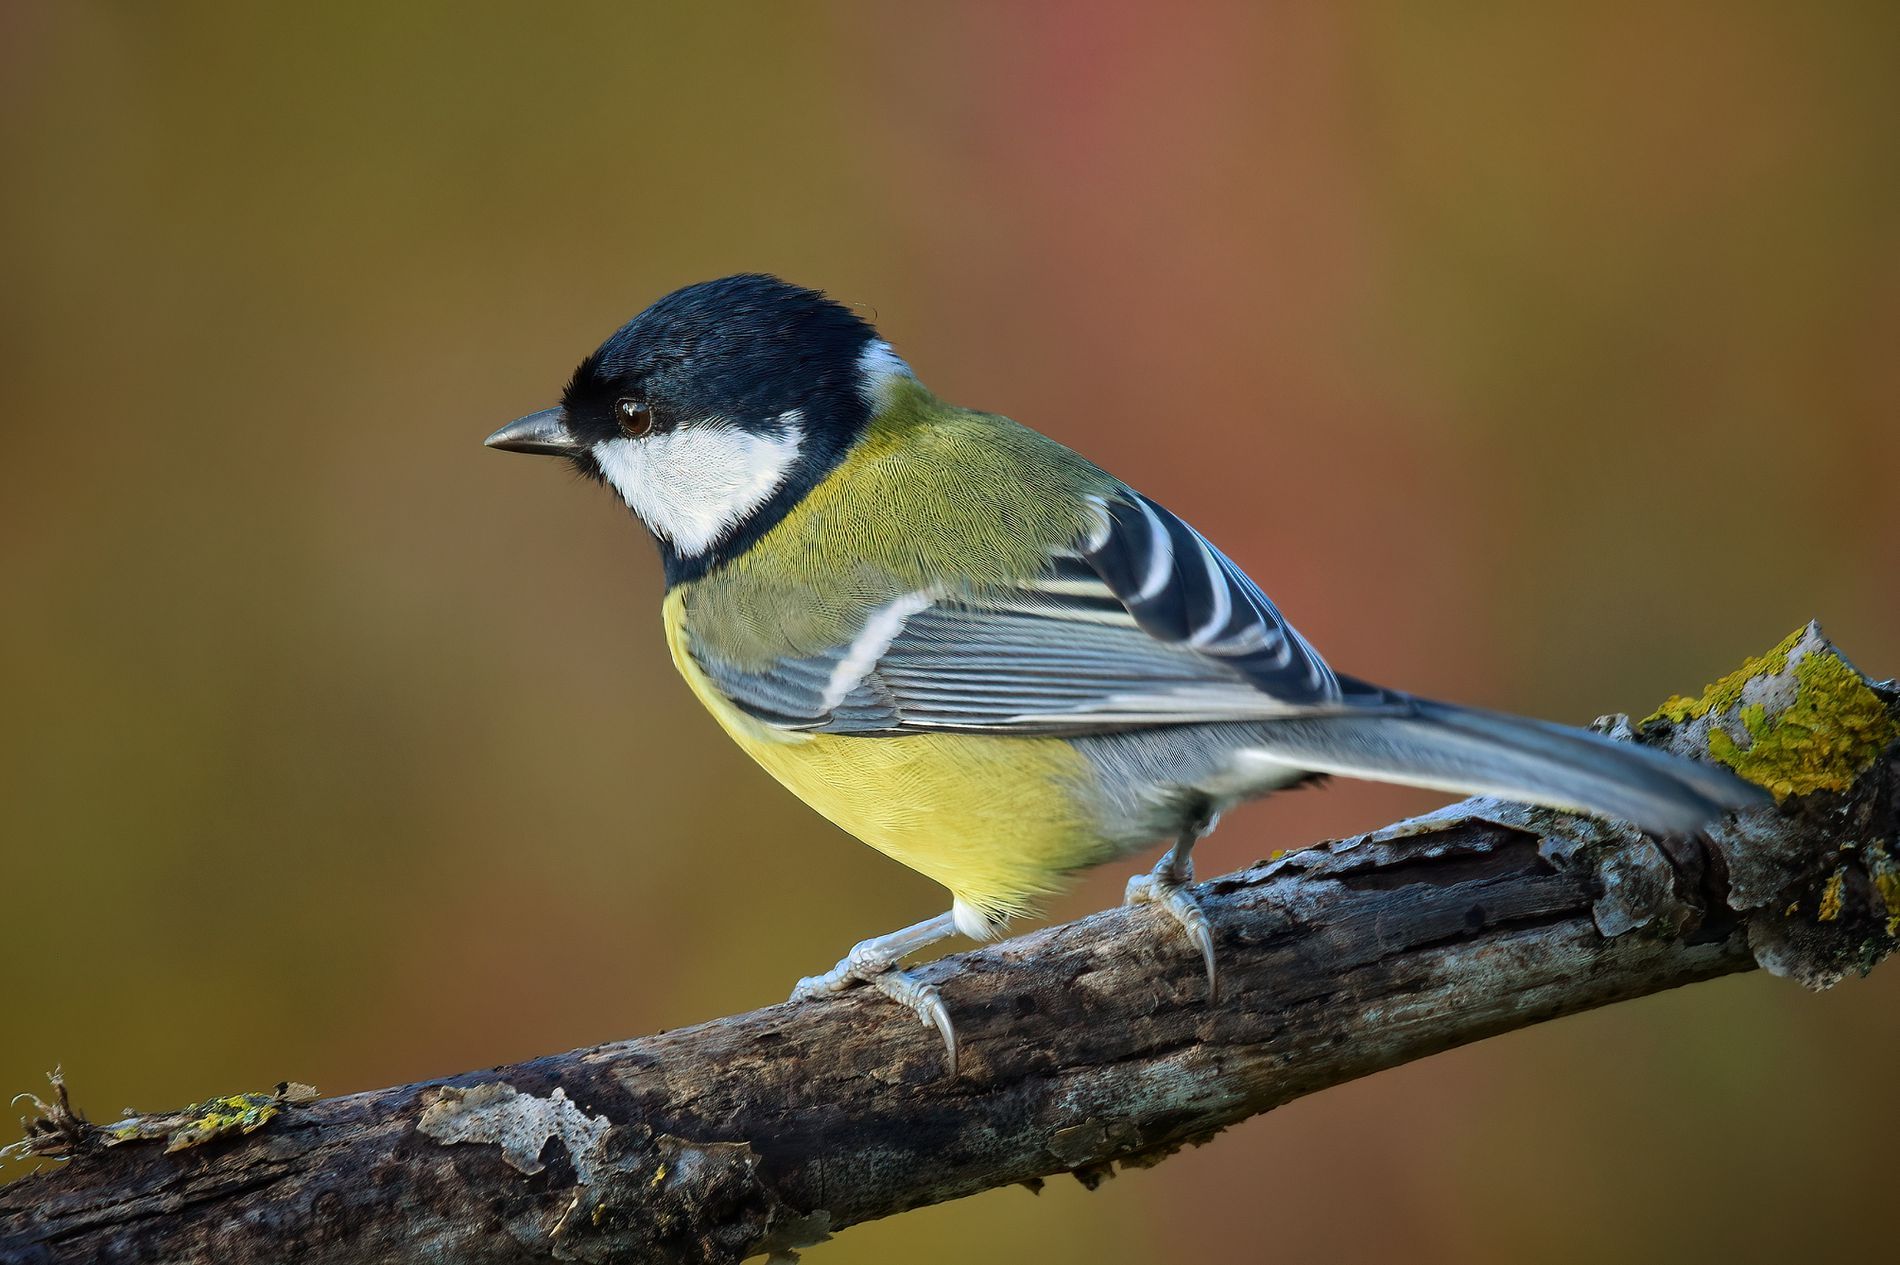
A moment of a break
A small bird is standing on a tree branch, it is still and striking for something, its feather is yellow white and black, the branch looks dry, the background is blurred.
A close up-angled shot, captured in daylight, the blurred background highlights the bird and its details, the bird'd color create a striking contrast, the atmosphere is cheerful and calm with a sense of tranquility.
Labels: Animal, Bird, Finch, Jay, Beak, Canary, Tree Branch, Blurry Background
Camera: NIKON CORPORATION NIKON D3300
Aperture: F8
Exposure: 1/200 sec
ISO: 400
Focal length: 600.0 mm